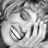
Emotion: happy